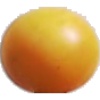
Label: cherry_wax_yellow